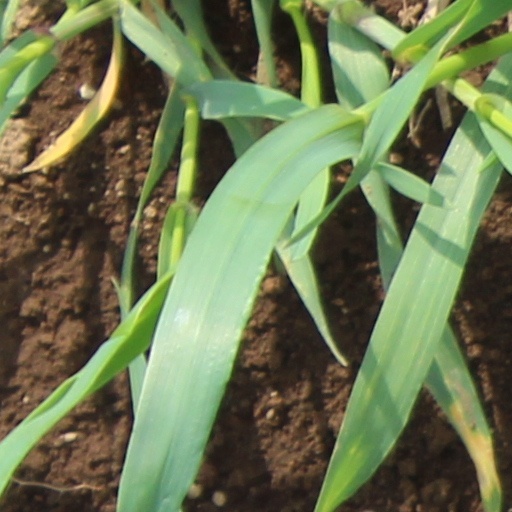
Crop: wheat